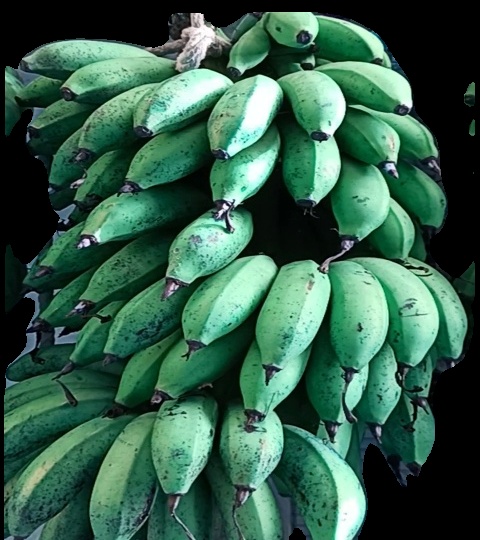
Variety: rasbale
Grade: grade2